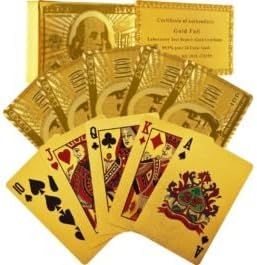
blinkee 24 Karat Gold Foil Playing Cards
Category: Toys & Games
These beautiful 24 karat Gold Foil Playing Cards can raise the stakes of almost any card game by providing a unique look that is sure to impress.Made with certified, 99.9 percent 24kt gold, these novelty cards feature a beautifully rendered etching of Ben Franklin on the hundred dollar bill.These game cards have a stand-out appearance that it makes them easy to keep track of when you are playing.They have a durable construction that is made to last for hours of fun.These Royal Casino playing cards come in a standard deck so that they can be used for many different games including Blackjack and Rummy.With their compact size, they can be stored nearly anywhere in your home when you are not using them.They also make a nice gift for family and friends who enjoy a game night now and then. 24 Karat Gold Foil Playing Cards by Blinkee Gold, LED Fashion and Costumes, Light Up Hats, All Products
Features: Blinkee Fun! | Satisfaction Guaranteed. | Contact Magic Matt for help. | We stand behind our products.